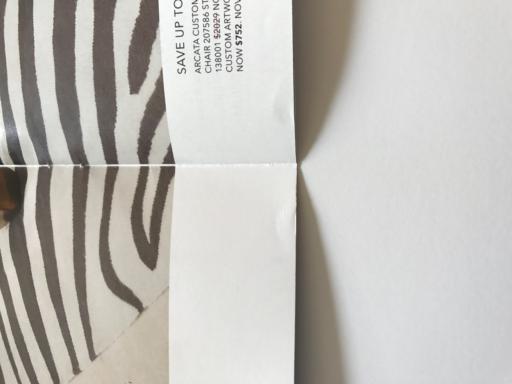
Label: paper